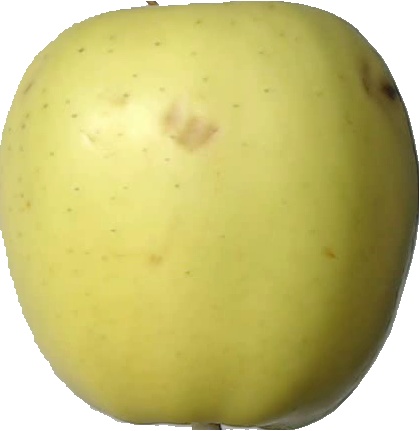
Label: apple_golden_2